Second Holt ministry

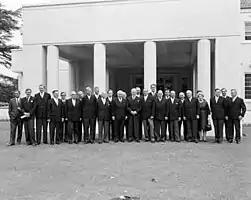
The Second Holt ministry at their swearing-in

The Second Holt ministry (Liberal–Country Coalition) was the 42nd ministry of the Government of Australia. It was led by the country's 17th Prime Minister, Harold Holt. The Second Holt ministry succeeded the First Holt ministry, which dissolved on 14 December 1966 following the federal election that took place in November. The ministry was replaced by the caretaker McEwen ministry on 19 December 1967, following the disappearance of Holt.